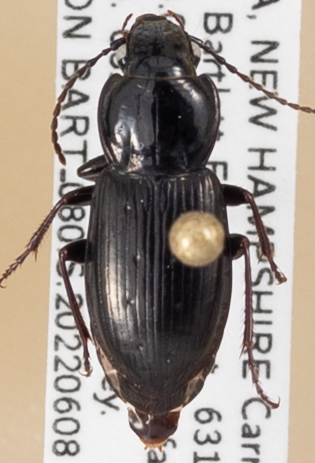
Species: Pterostichus pensylvanicus
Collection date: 2022-06-08
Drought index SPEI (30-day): -0.594
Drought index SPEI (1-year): -0.38
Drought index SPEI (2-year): -1.16